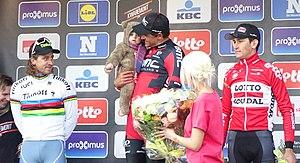
Reportage réalisé le samedi 27 février à l'occasion du départ et de l'arrivée du Circuit Het Nieuwsblad 2016 et de l'arrivée du Circuit Het Nieuwsblad féminin 2016 à Gand, Belgique.